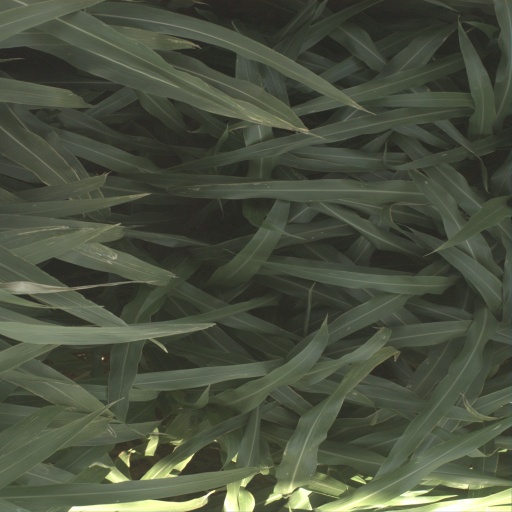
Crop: sorghum